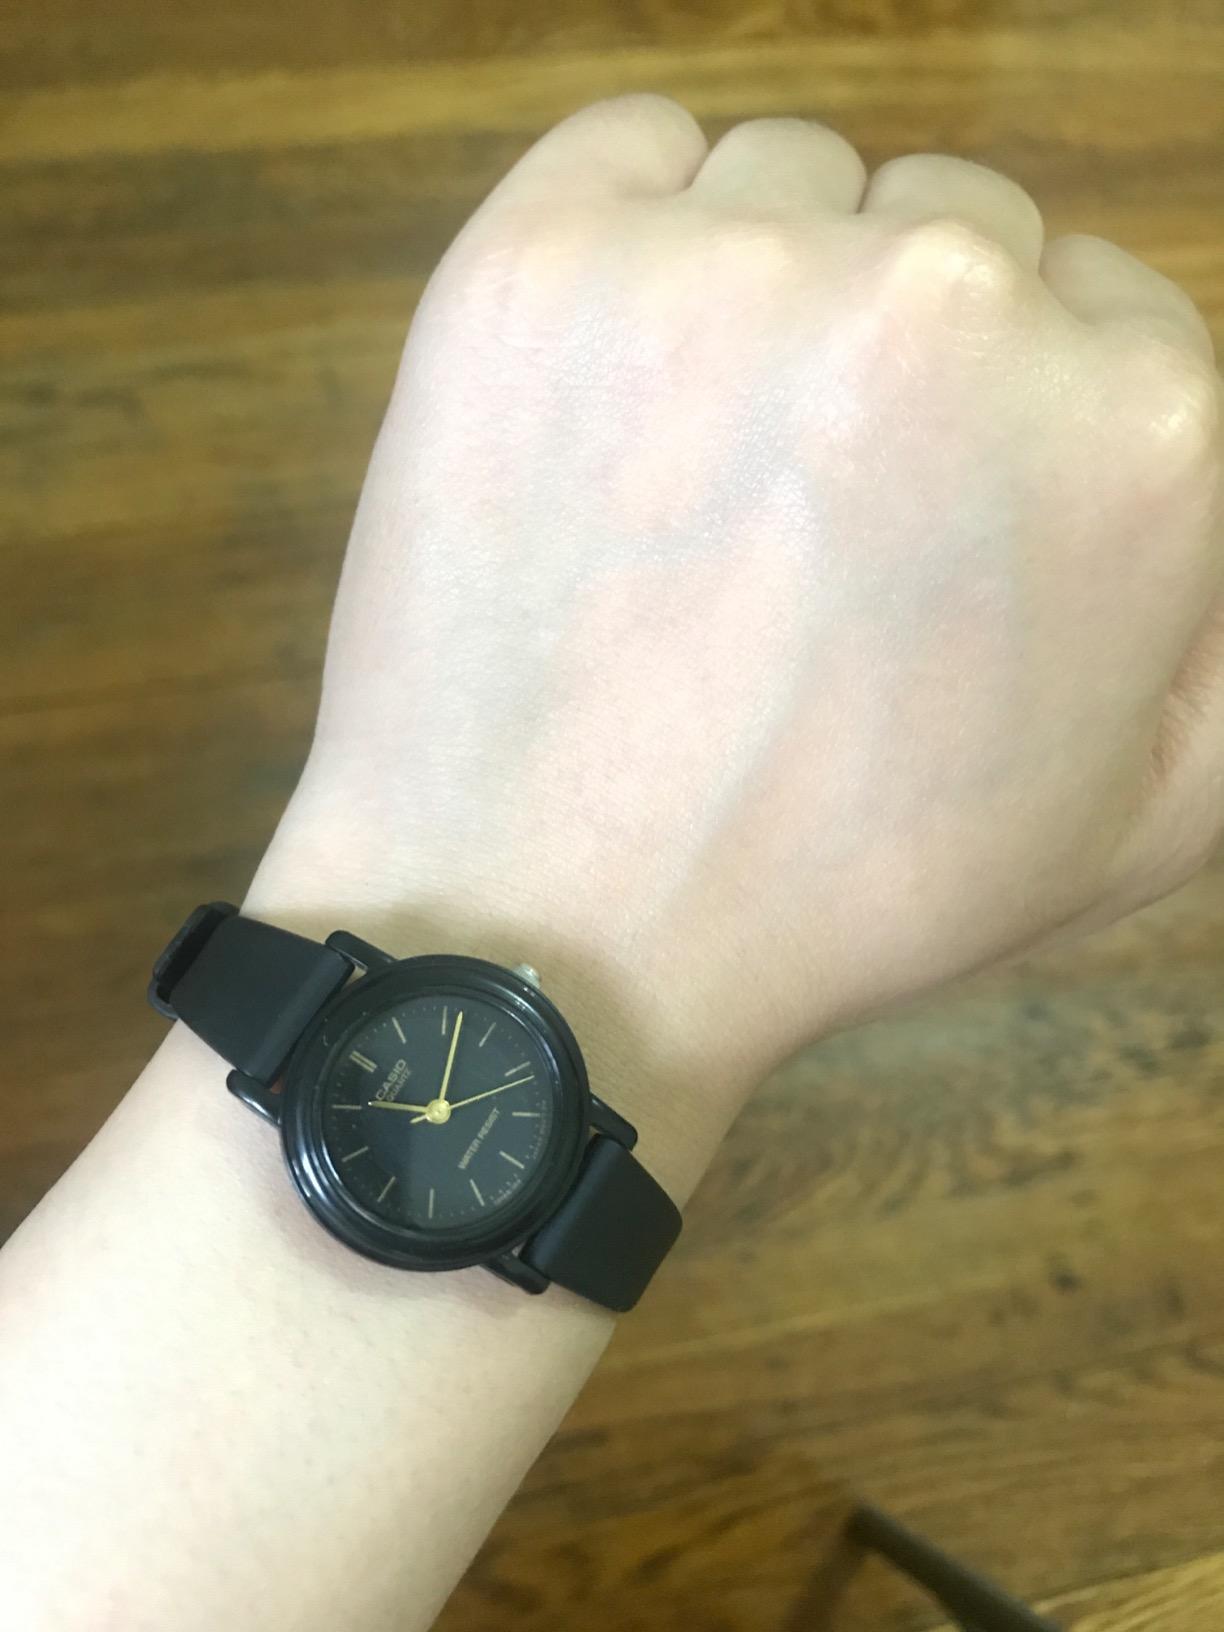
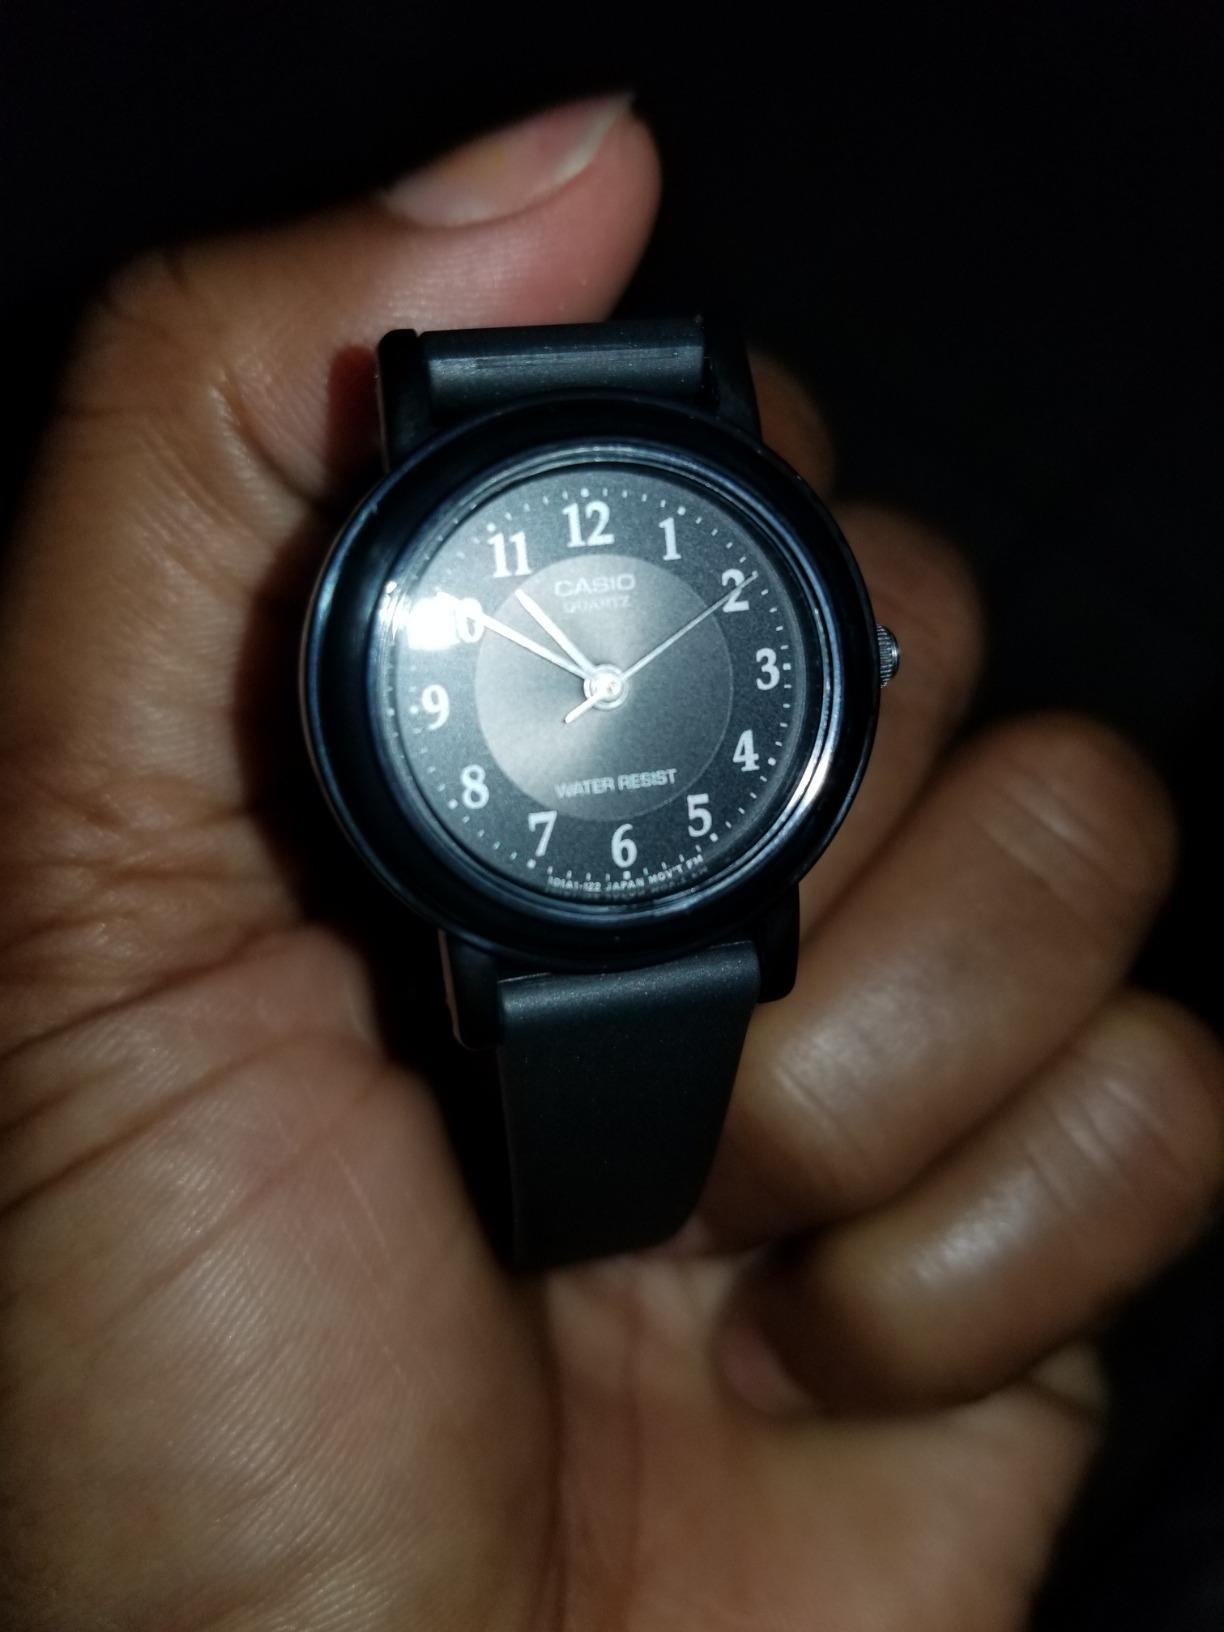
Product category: accessories_watch
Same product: no